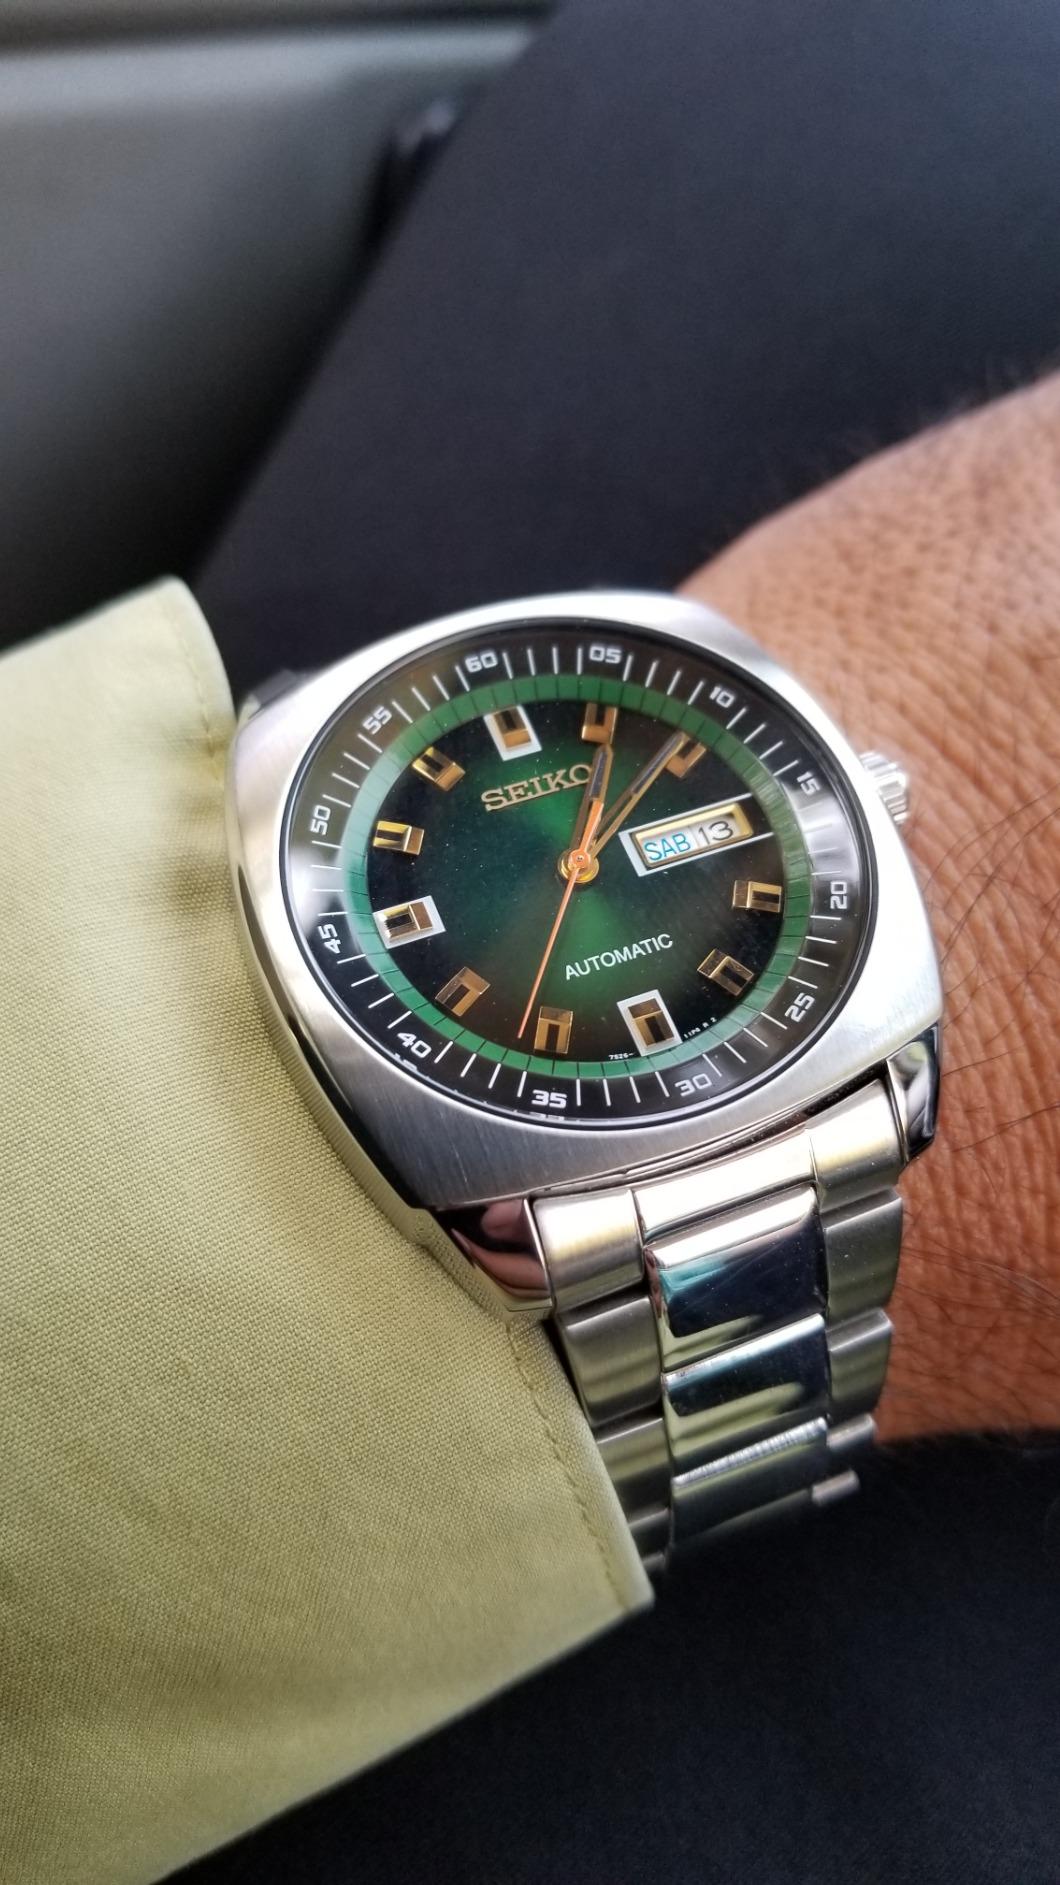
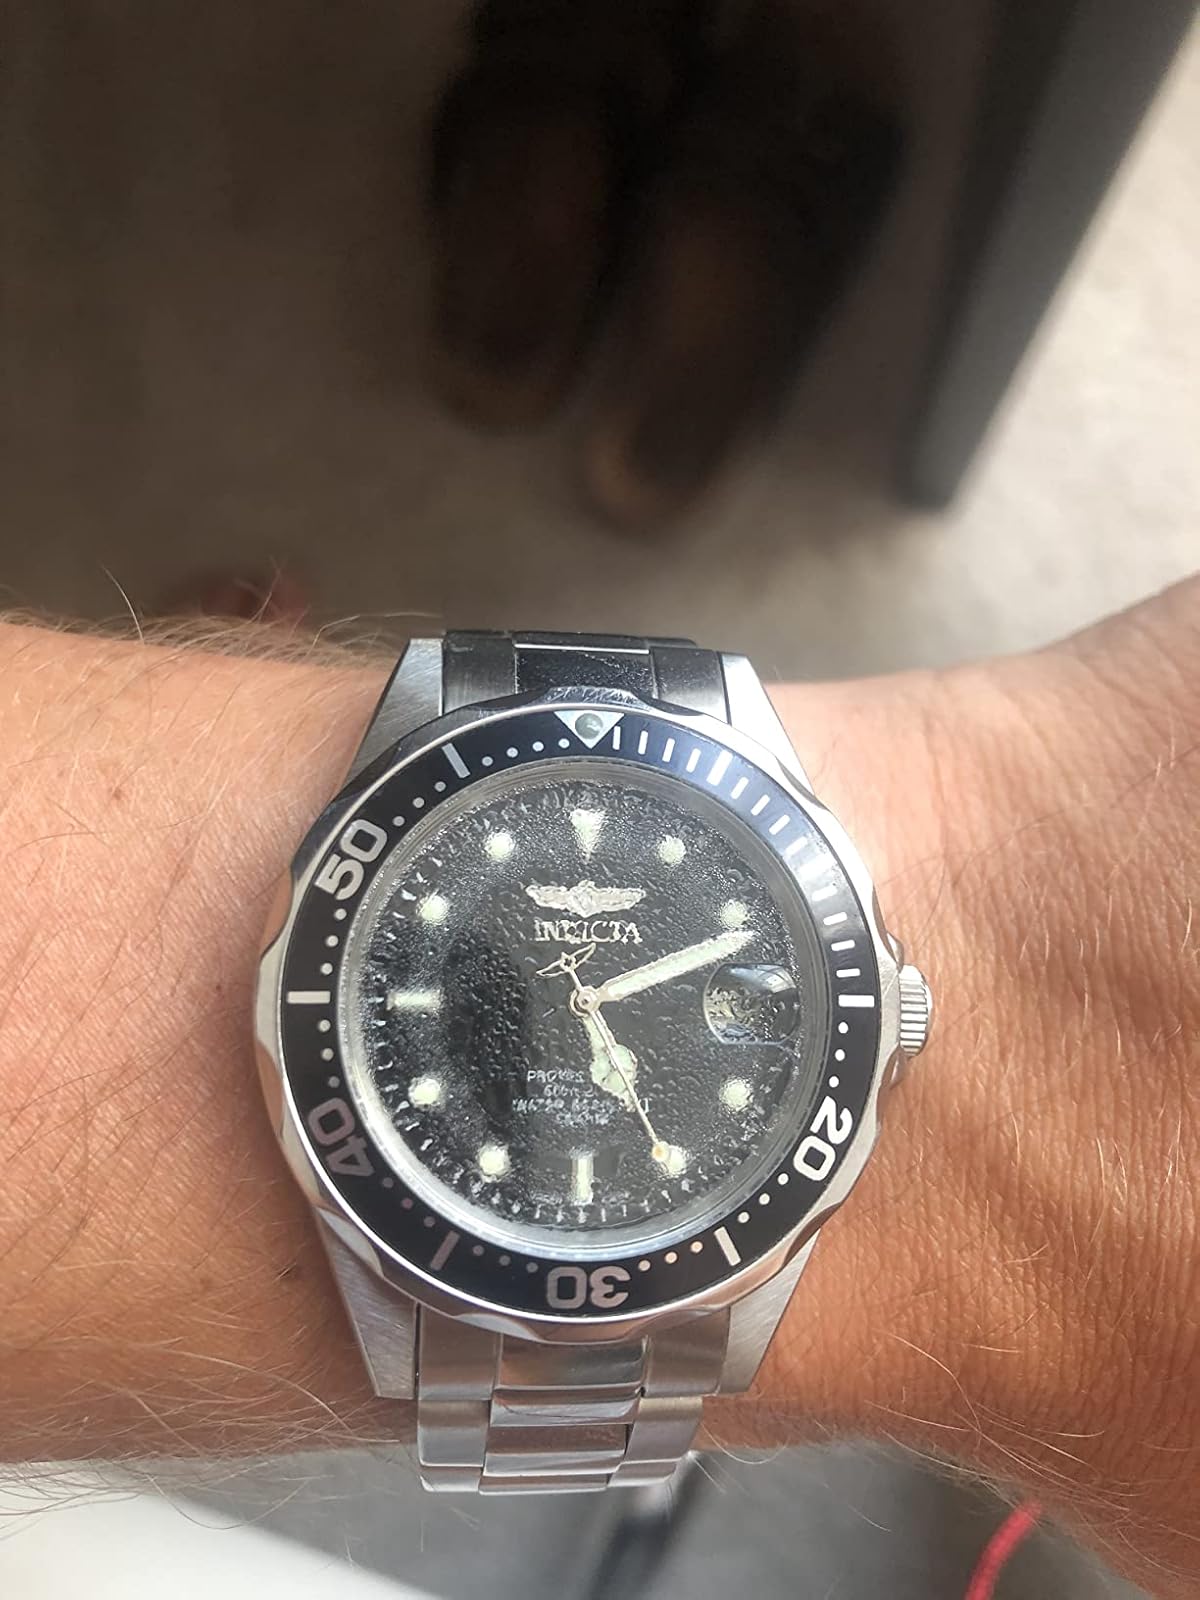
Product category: accessories_watch
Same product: no